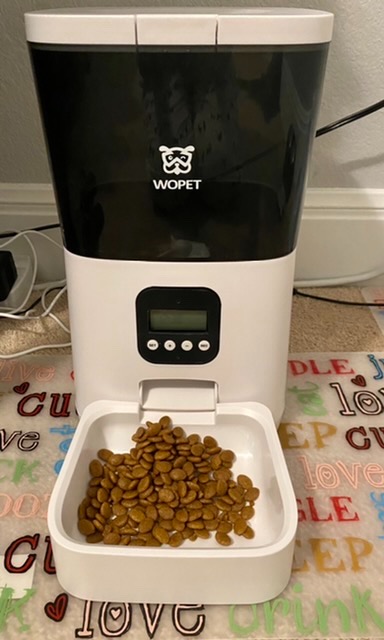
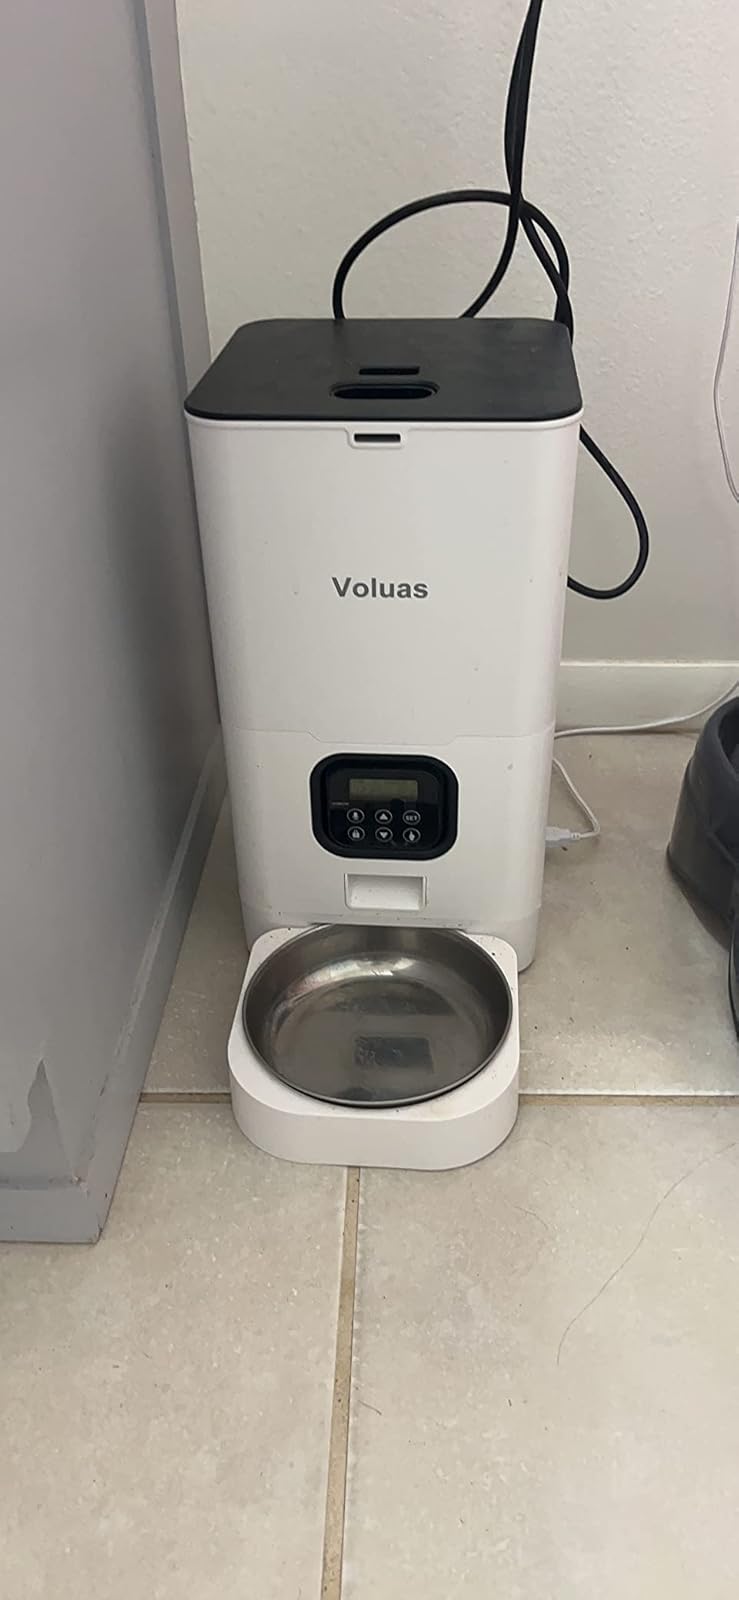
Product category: items_feeder
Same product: no